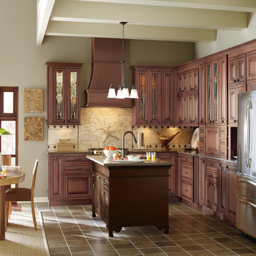
example of a classic kitchen design in other